Fujica

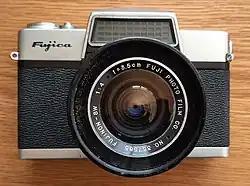
The Fujica brand is clearly seen on this 1963 Fujicarex II

Fujica is the name given by Fujifilm of Japan to its line of still-photography and motion picture cameras.